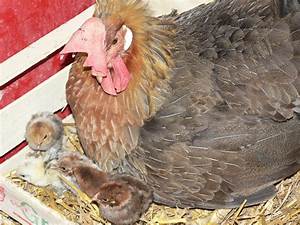
Label: chicken